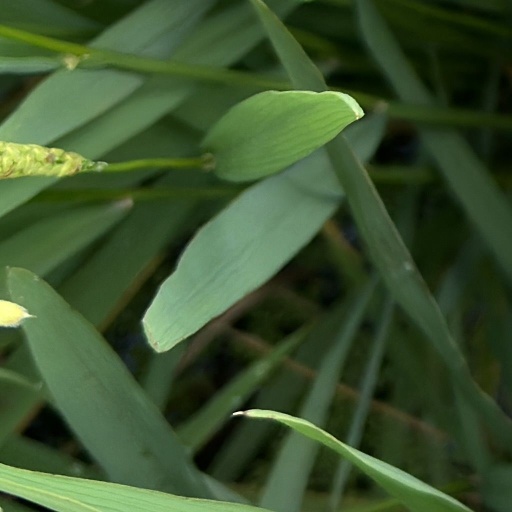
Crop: rice